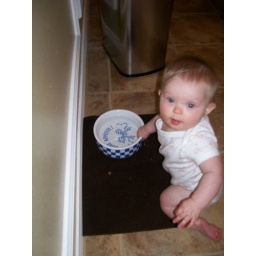
splashing in doggy bowl